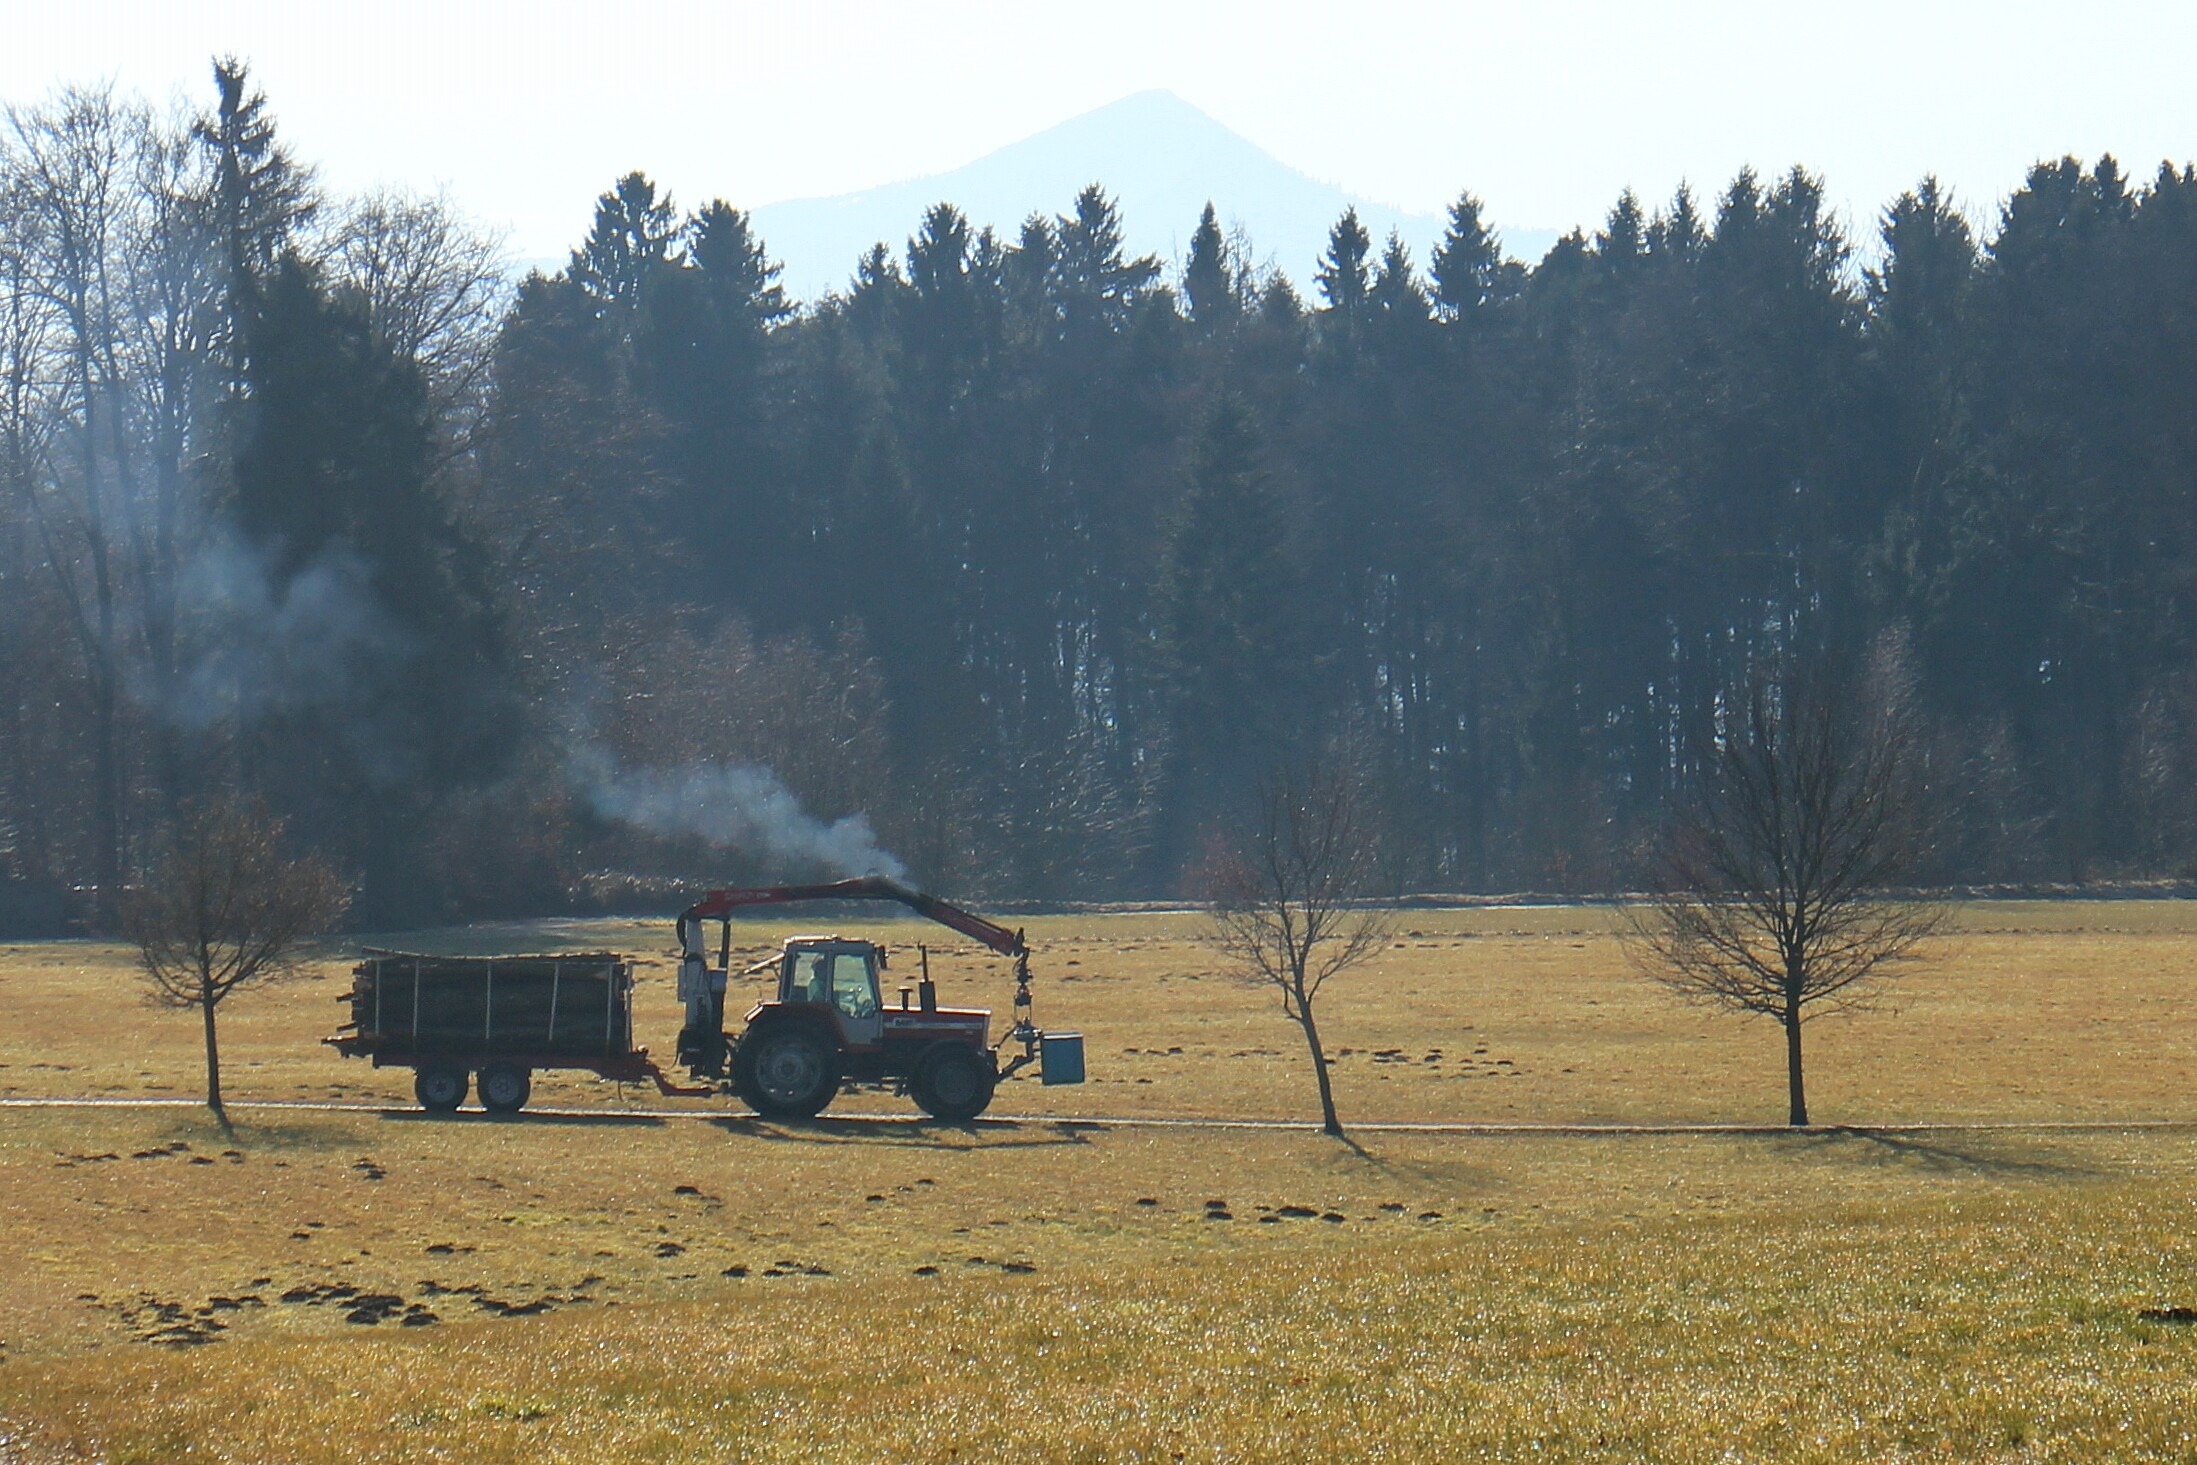
landscape, tree, forest, grass, wilderness, mountain, plant, traffic, tractor, field, farm, meadow, prairie, hill, driving, valley, land, transport, vehicle, drive, pasture, ranch, agriculture, habitat, tractors, trailers, commercial vehicle, rural area, means of transport, drives, natural environment, geographical feature, atmospheric phenomenon, woody plant